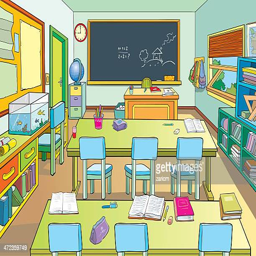
interior of a school classroom